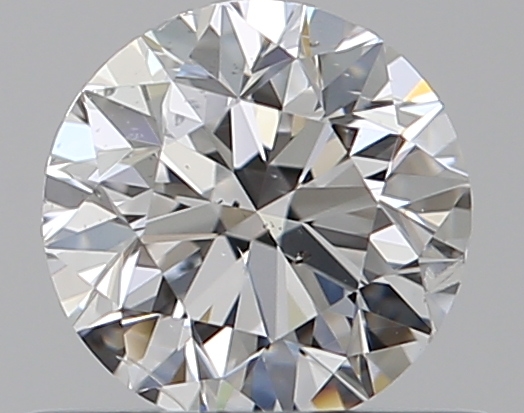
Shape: round
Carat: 0.5
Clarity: SI2
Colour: E
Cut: VG
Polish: EX
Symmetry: VG
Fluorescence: N
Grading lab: GIA
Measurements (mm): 4.97 x 4.99 x 3.2